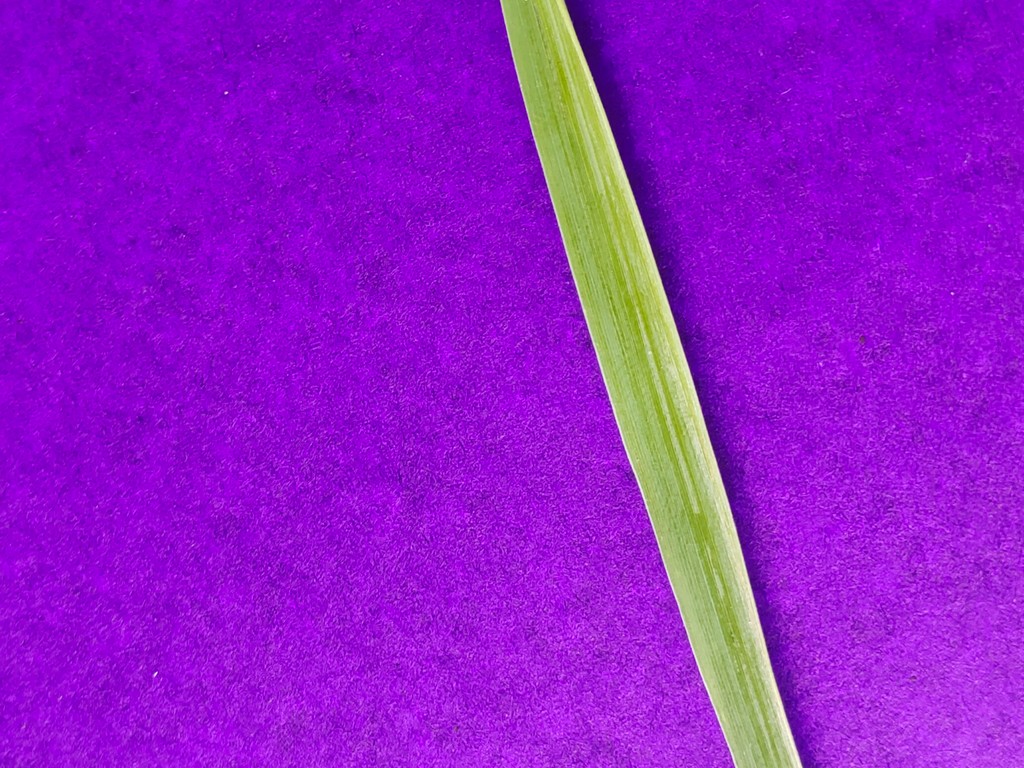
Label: Healthy